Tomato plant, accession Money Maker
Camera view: tilt-top (135 deg); turntable rotation: 330 degrees
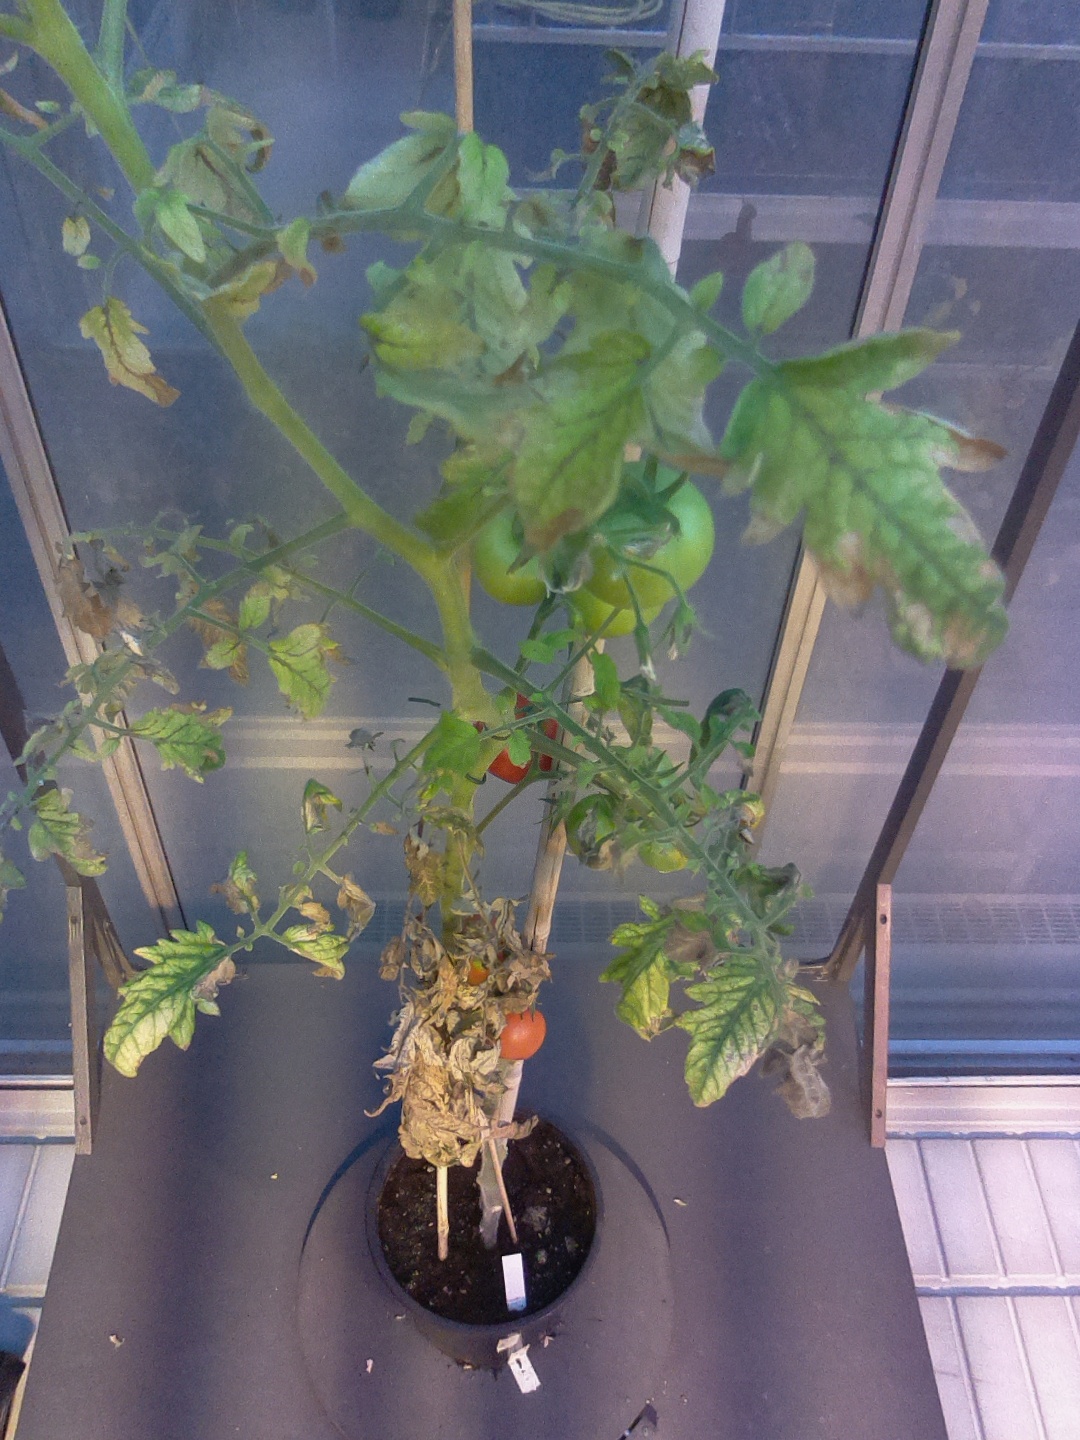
BBCH growth stage 83: 30%-40% of fruits show typical fully ripe color